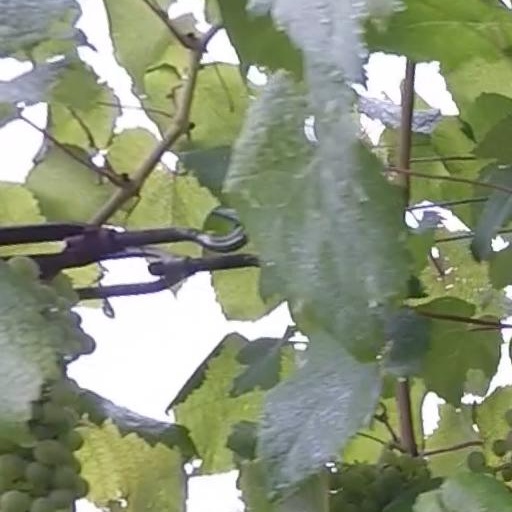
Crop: grape